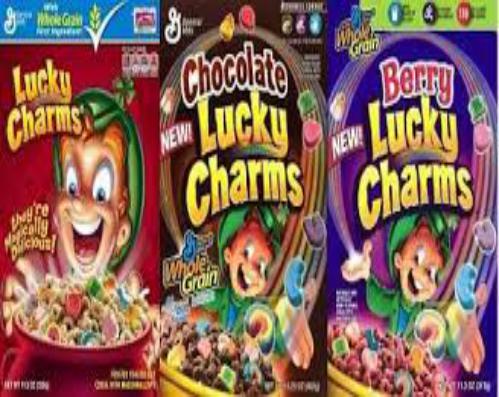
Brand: Chocolate Lucky Charms
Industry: Food